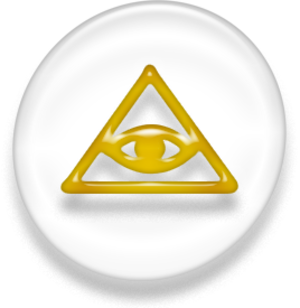
Cao Dai
Symbolet for Caodaismen
Cao Đài er en relativt moderne synkretistisk, monoteistisk religion, officielt etableret i Tây Ninh, det sydlige Vietnam i 1926. Caodaismen består af elementer fra konfucianismen, taoismen, buddhismen og katolicismen, og med mindre indslag fra teosofi og okkultisme. Den opstod i en af de mange vietnamesiske miljøer som var under indflydelse af den franske kultur og forlod elementerne fra sen-taoismen til fordel for moderne og vestlige former for spiritisme.